Zangon Kataf

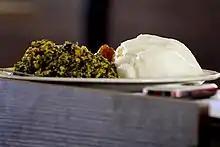
Pounded yam (Tyap: "tuk a̱cyi", Jju: "tuk dicyi") and egusi soup

The major cultural delicacies enjoyed by the people of Zangon Kataf include: